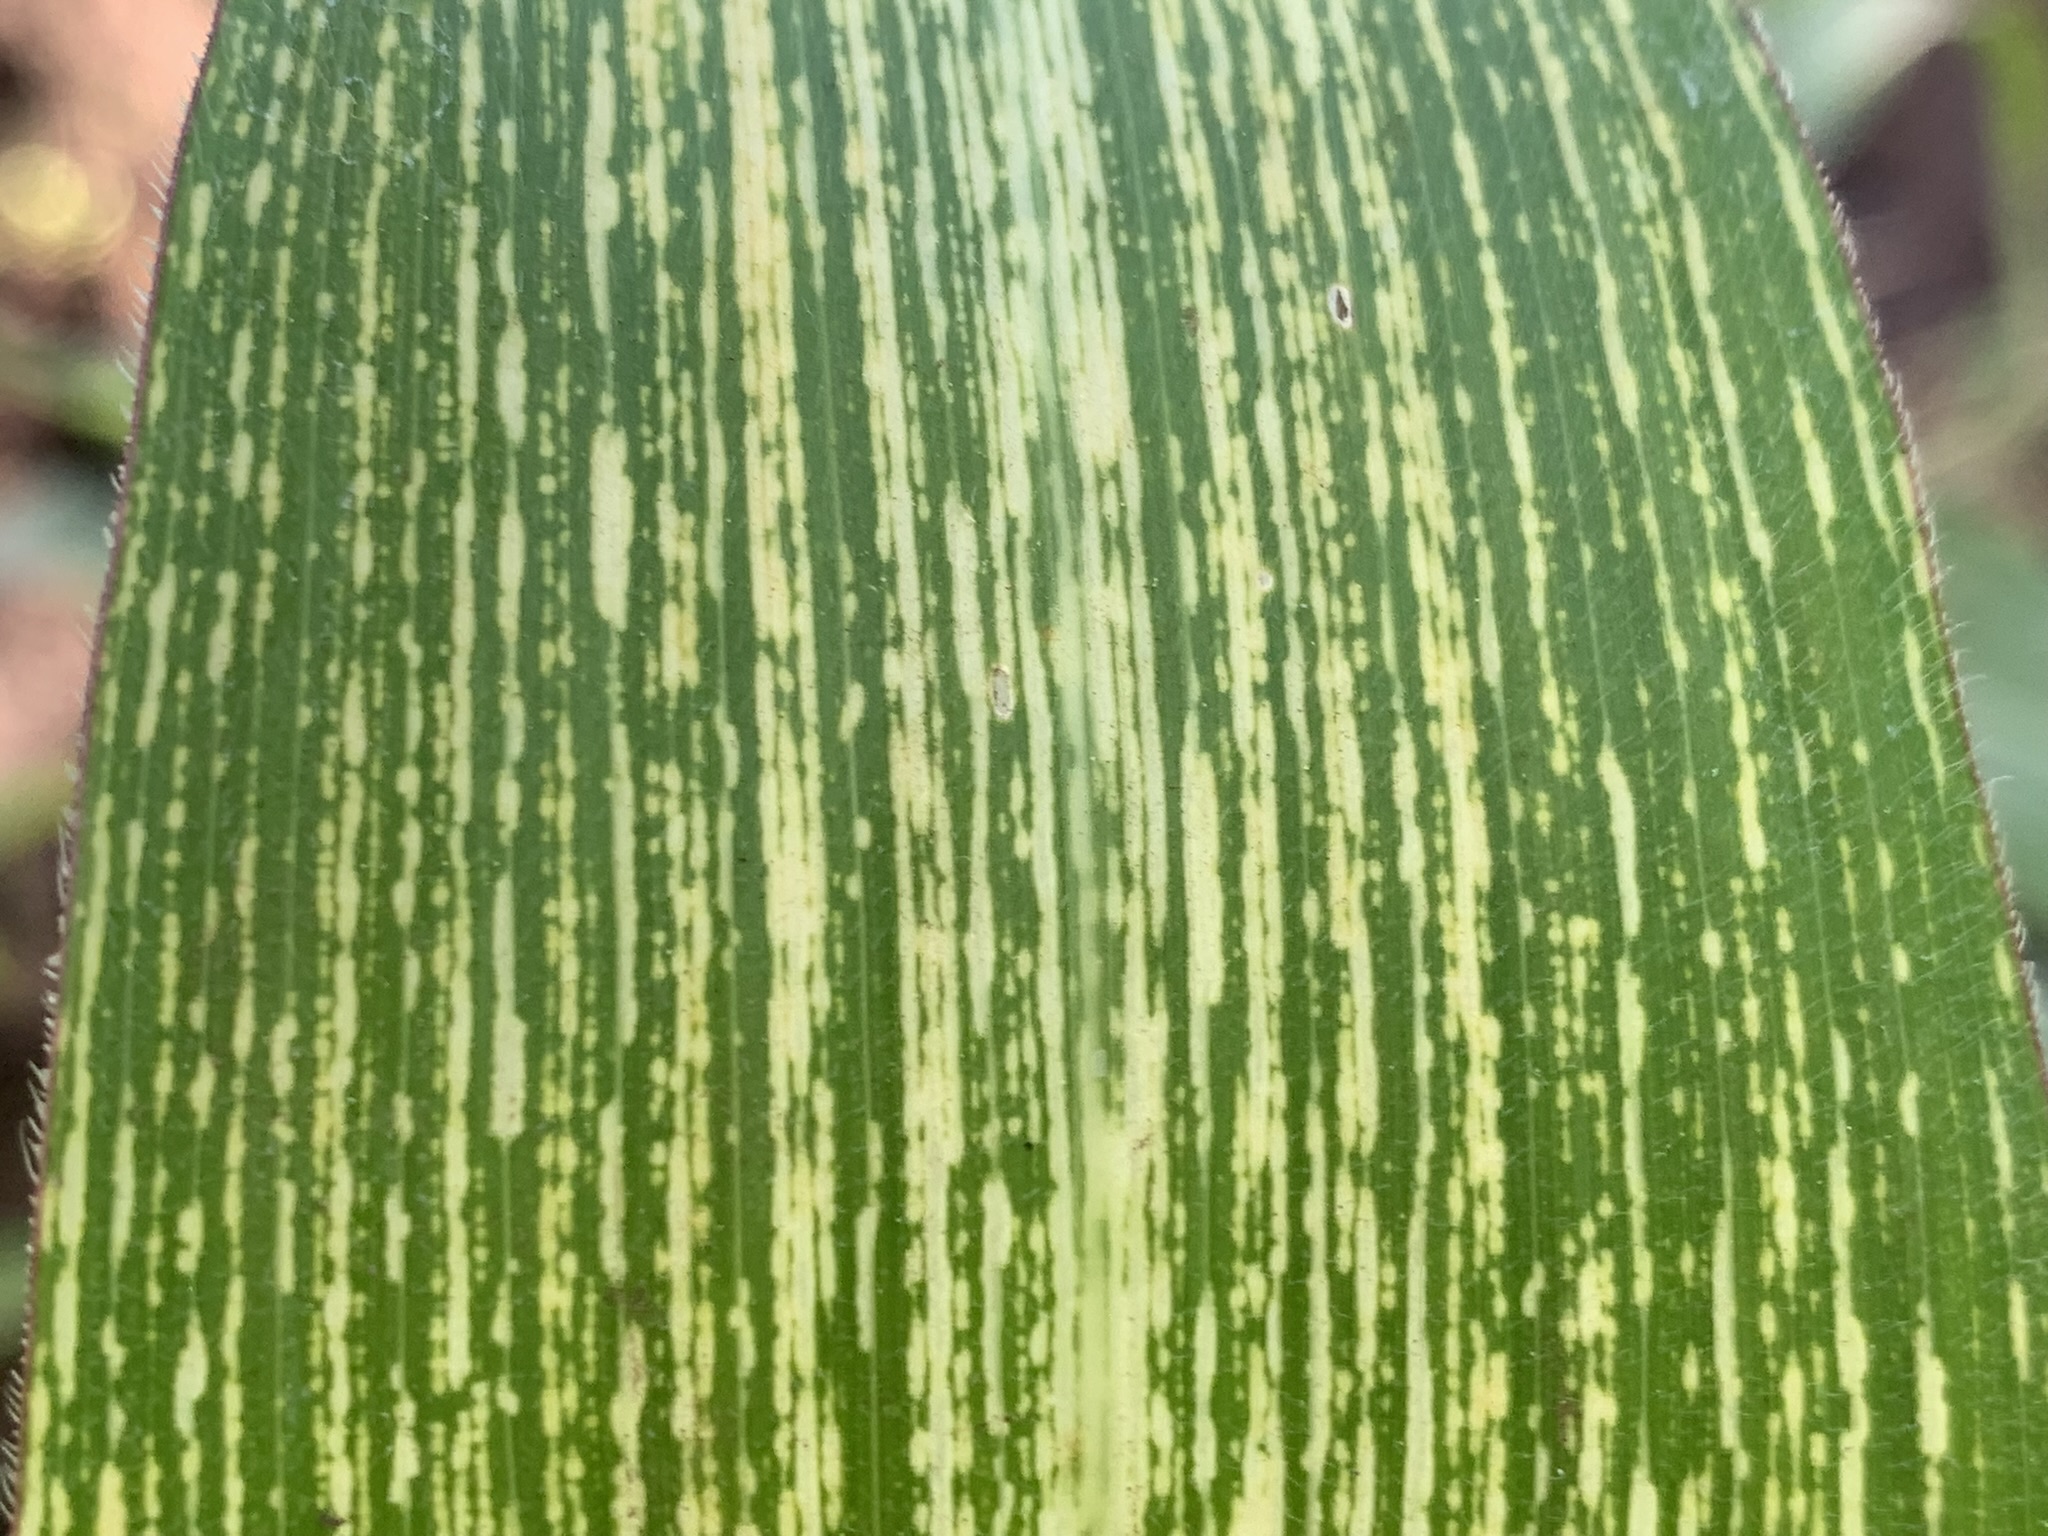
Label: MSV